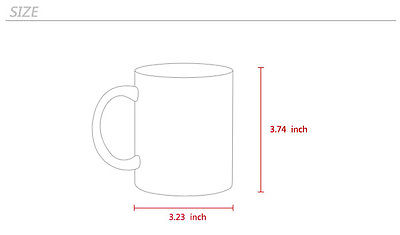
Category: mug